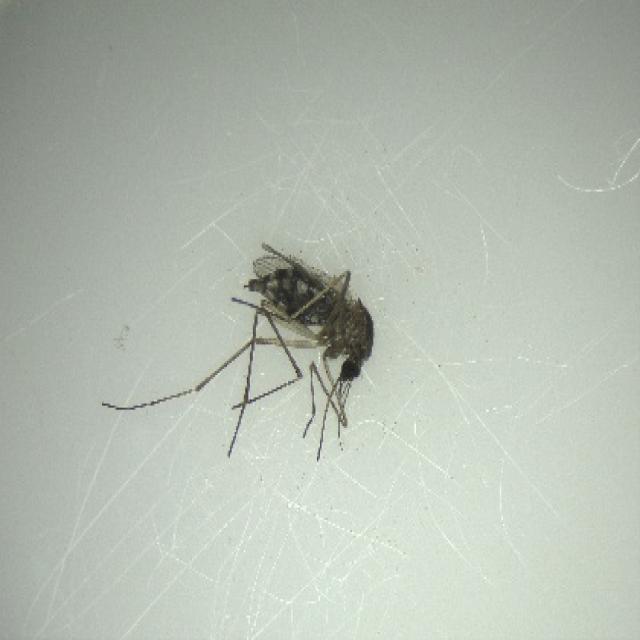
Species: aedes_vexans